Erika M. Anderson

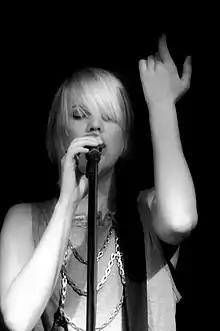
EMA performing at the Berghain in Berlin on May 5, 2011

Erika Michelle Anderson (born January 28, 1982), better known by her stage name EMA, is an American singer and songwriter originally from South Dakota, who presently lives in Portland, Oregon.